U.S. Route 6 in Pennsylvania

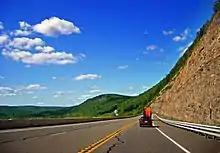
US 6 westbound in Bradford County

US 6 enters Bradford County and heads into the Endless Mountains region, continuing through hilly areas of farms and woods. A short distance past the county line, the road runs south of a rest area accessible from both directions. The route passes through the borough of Sylvania on Sylvania Road before running through more rural land as Roosevelt Highway. The road turns southeast and passes to the southwest of the Guthrie Troy Community Hospital before it enters the borough of Troy. Here, US 6 becomes West Main Street and runs through developed areas, curving to the east and intersecting PA 14 in the downtown area. At this point, PA 14 becomes concurrent with US 6 and the two route head northeast along Elmira Street. The road leaves Troy and turns east, with PA 14 splitting to the north. US 6 continues southeast along Roosevelt Highway through a mix of farmfields and woodland with occasional development, curving back to the east. The route continues through rural land and bends to the northeast, passing through the borough of Burlington on Main Street. The road becomes Roosevelt Highway again and winds east through more farms and woods, turning northeast. US 6 comes to an interchange with US 220, at which point it heads through developed areas in North Towanda. The route turns south-southeast and becomes Reuter Boulevard before it heads into the borough of Towanda, where it becomes York Avenue and runs past development. US 6 turns south onto Main Street and passes through the downtown area before turning east and crossing over a Reading Blue Mountain and Northern Railroad line, the Susquehanna River, and the Lehigh Secondary railroad line that is owned by Norfolk Southern Railway and operated by the Lehigh Railway to leave Towanda. The route becomes Golden Mile Road, a three-lane road with a center left-turn lane that runs northeast through business areas in East Towanda. The road turns east and crosses PA 187 in Wysox, where it narrows to two lanes and becomes unnamed. US 6 continues southeast as follows a winding path that passes through a mix of farm- and woodland with some development to the northeast of the Lehigh Railway and the Susquehanna River. The route runs east of the Marie Antoinette Scenic Overlook and comes to an intersection with the southern terminus of PA 409. Past this intersection, the road continues south alongside the railroad and the river and traverses a hill, where it passes east of the Wyalusing Rocks Scenic Overlook, before coming to the borough of Wyalusing. Here, US 6 runs southeast through developed areas of the borough on State Street and comes to a junction with the western terminus of PA 706. After leaving Wyalusing, the route heads northeast through farms and woods with some development, turning to the southeast as it passes north of the railroad and the river.